Operation Crossbow

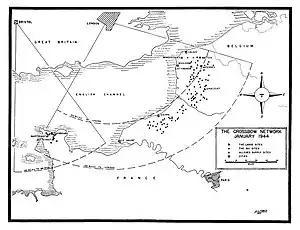
A World War II map shows the two areas where the Germans were setting up their secret "V" weapons to bombard England (right, center). These are the areas in which the Royal Air Force and 8th Air Force heavy bombers concentrated their bombs in order to knock out the weapons – part of the pre-invasion plan. This event was given the operational code name Crossbow during World War II.

At the request of the British War Cabinet, on 19 April 1944, General Eisenhower directed "Crossbow" attacks to have absolute priority over all other air operations, including "wearing down German industry" and civilian morale "for the time being", which he confirmed after the V-1 assault began on the night of 12/13 June 1944, saying to Arthur Tedder "with respect to "Crossbow" targets, these targets are to take first priority over everything except the urgent requirements of the Overlord [invasion of Normandy] battle; this priority to obtain until we can be certain that we have definitely gotten the upper hand of this particular business".